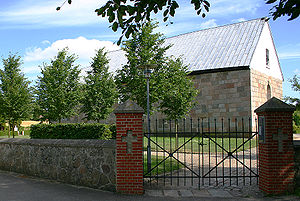
Hadbjerg Kirke
Hadbjerg Kirke
Hadbjerg Kirke er en kirke i Hadbjerg Sogn i Favrskov Kommune.